Companhia Paulista de Estradas de Ferro

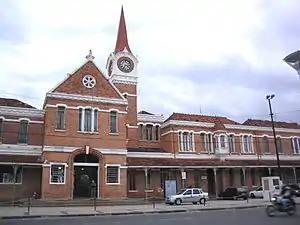
The Campinas Station, one of the most important of the Paulista Company

The railway was idealized, in 1864, by a group of farmers, traders and capitalists who needed a means of draining the coffee grown in the interior of the state of São Paulo. They intended that São Paulo Railway, "Ingleza" or "Santos–Jundiaí", would take their rails to São João do Rio Claro (current Rio Claro), since it held the concession for this purpose.